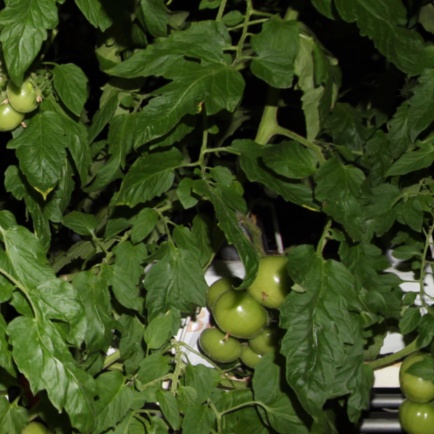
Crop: tomato